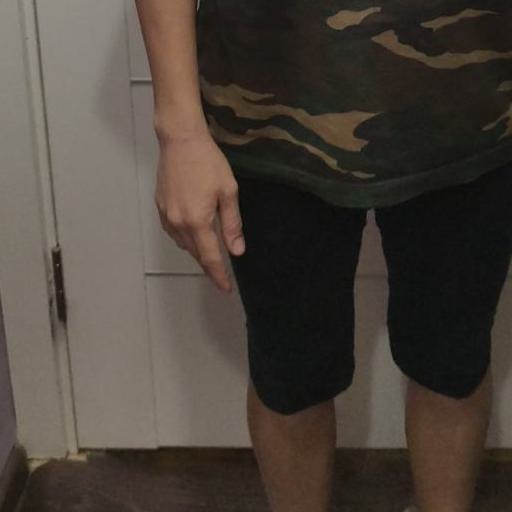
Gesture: no_gesture